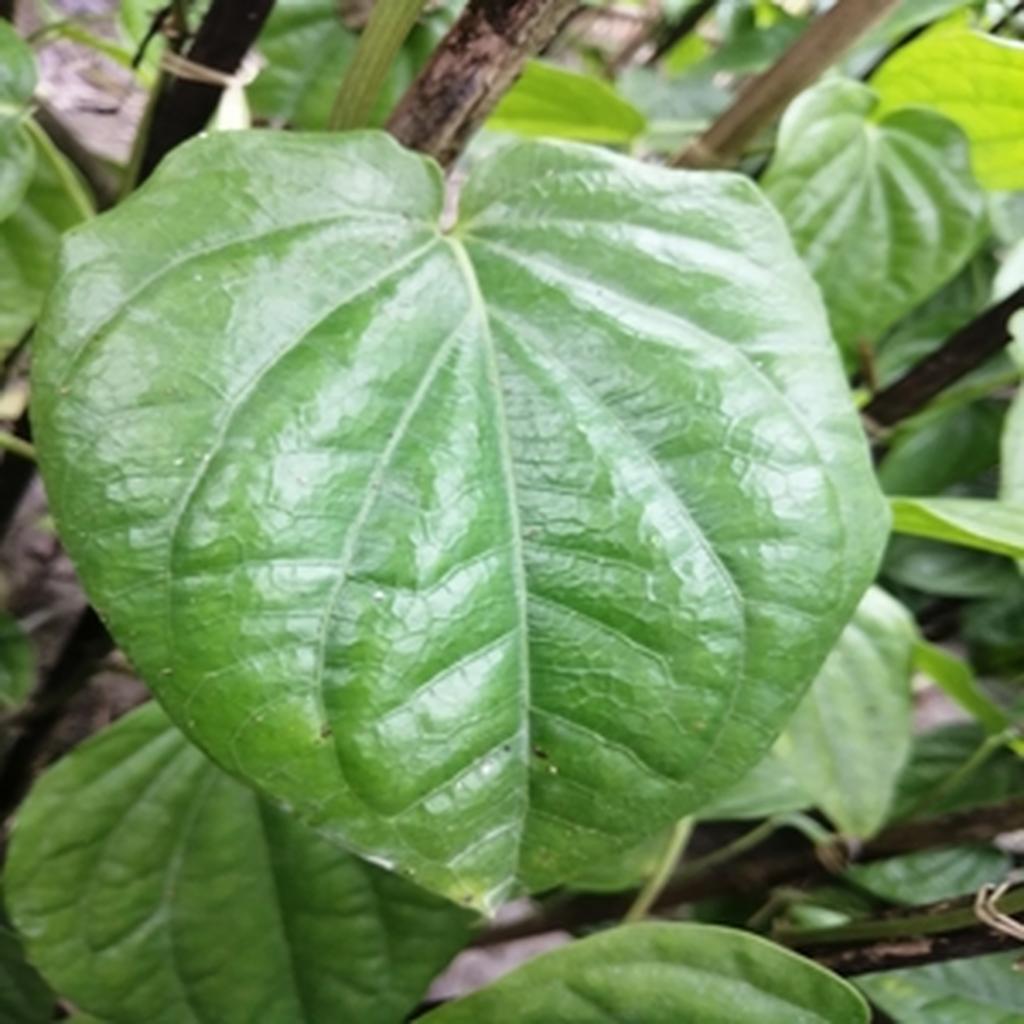
Label: Healthy_Leaf